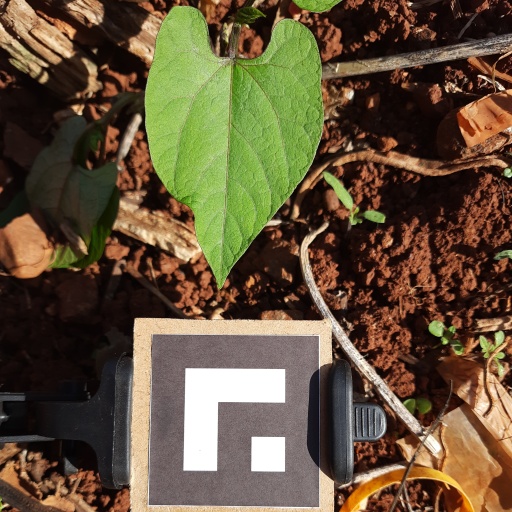
Observations: wavy surface, no eating holes, under sunlight